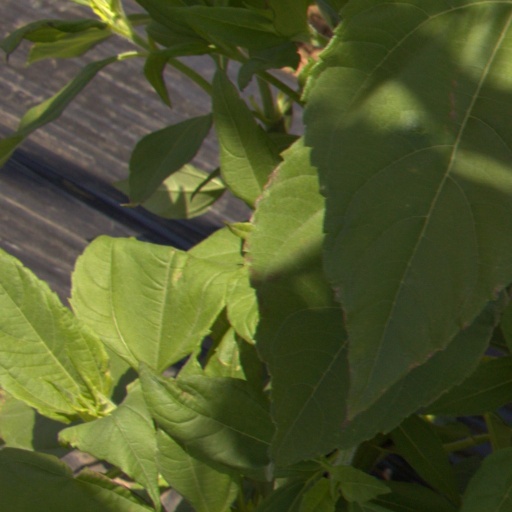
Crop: Jerusalem artichoke